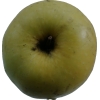
Label: Apple 13